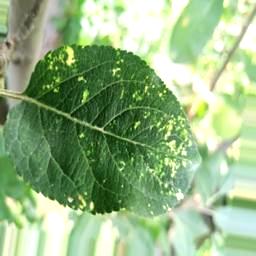
Label: Apple_Mosaic